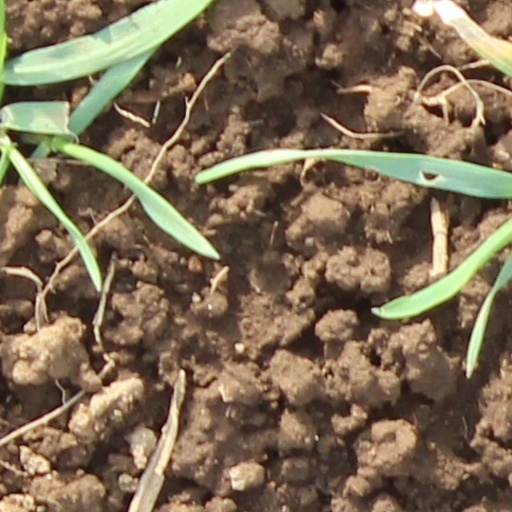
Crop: wheat